Sande station

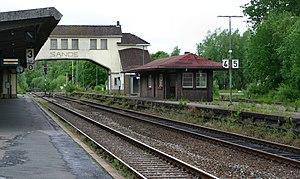
Sande railway station

Sande station is a railway station located in Sande, Lower Saxony, Germany. The station is located on the Oldenburg–Wilhelmshaven railway and Sande-Esens railway. The train services are operated by NordWestBahn.